Plant breeding

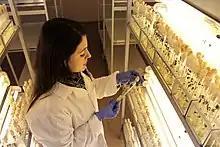
Agricultural research on potato plants

When a desirable trait has been bred into a species, a number of crosses to the favored parent are made to make the new plant as similar to the favored parent as possible. Returning to the example of the mildew resistant pea being crossed with a high-yielding but susceptible pea, to make the mildew resistant progeny of the cross most like the high-yielding parent, the progeny will be crossed back to that parent for several generations (See backcrossing). This process removes most of the genetic contribution of the mildew resistant parent. Classical breeding is therefore a cyclical process.